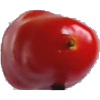
Label: Tomato 2